Jordan Zimmermann

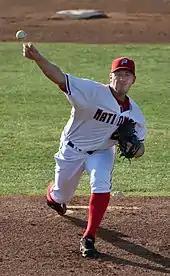
Zimmermann with the Potomac Nationals in July 2010

In his second game against the New York Mets, Zimmermann won his second game in as many starts, becoming the first Nationals/Expos pitcher to win his first two starts of his career since Randy Johnson did so in 1988. Coincidentally, Zimmermann was the losing pitcher in Johnson's historic 300th win on June 4, 2009.